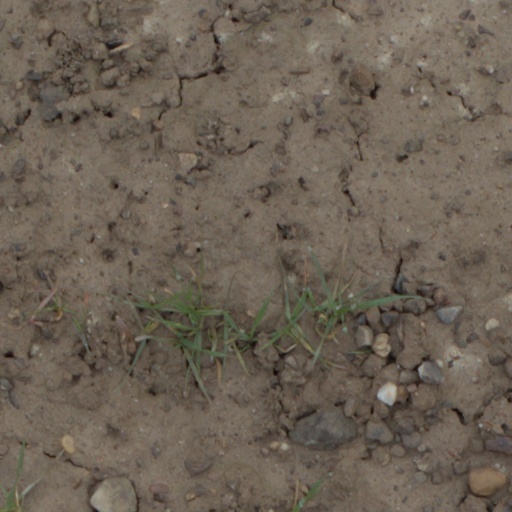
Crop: wheat